Col. Young House

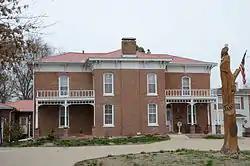

The Col. Young House is a historic house at 1007 SE Fifth Street in Bentonville, Arkansas. It is a two-story brick structure, with a cruciform plan and a hip roof that ends in a cornice studded with paired brackets. Unlike typical Italianate houses, this one lacks a porch highlighting its main entrance area. This house was built c. 1873, and is one Bentonville's first Italianate houses to be built.